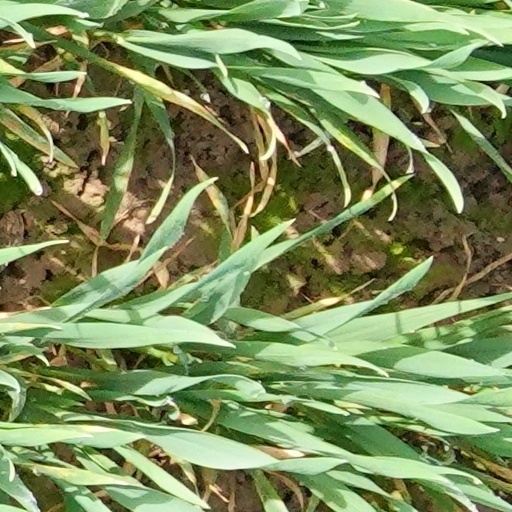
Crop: wheat